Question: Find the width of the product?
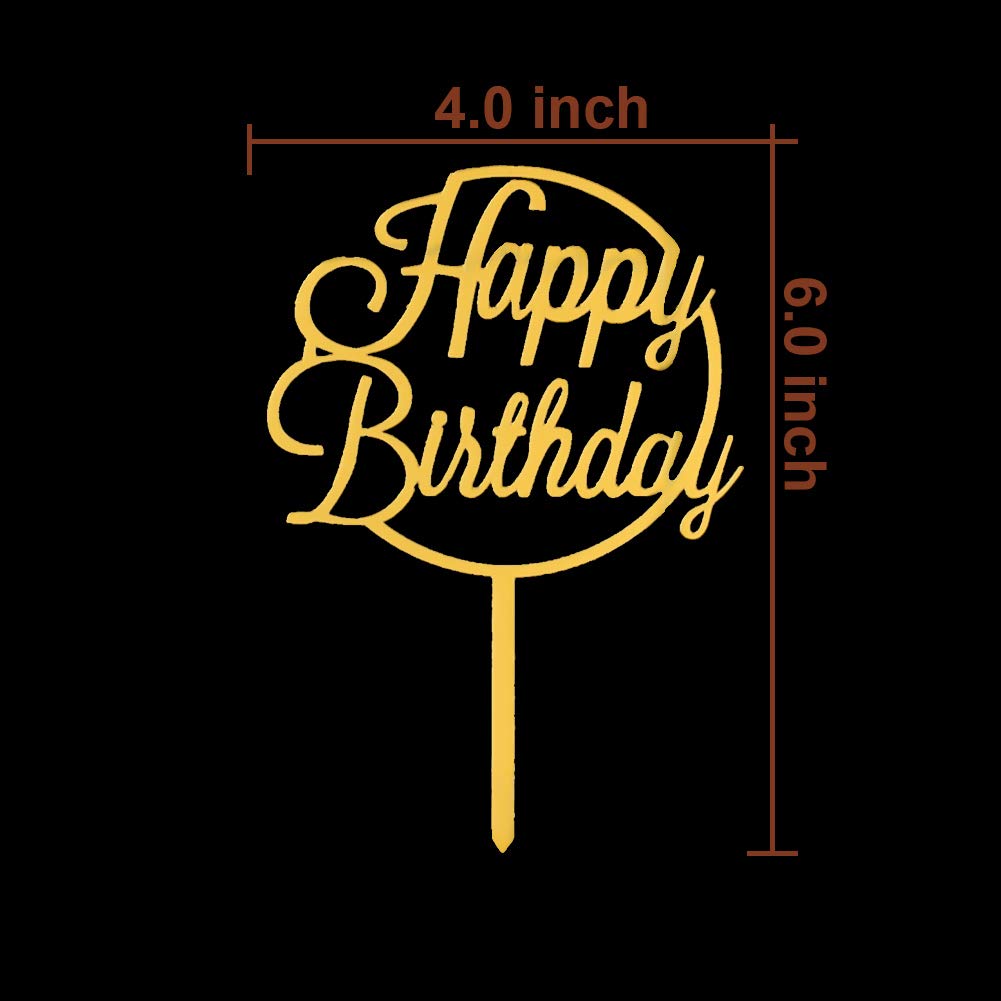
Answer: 4.0 inch